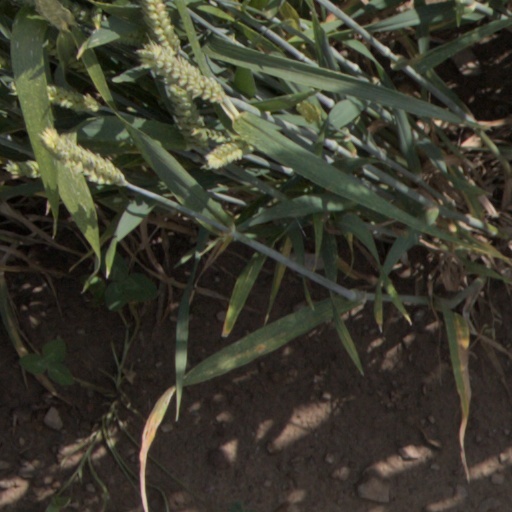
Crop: wheat